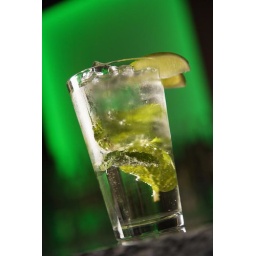
Still life of mixed drink cocktail with mint leaves and fruit garnish against glowing green background.